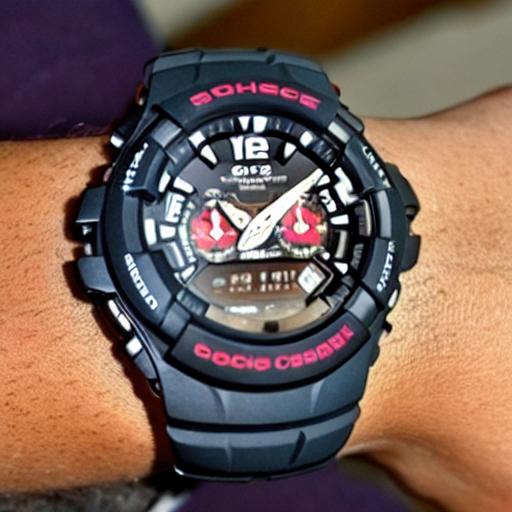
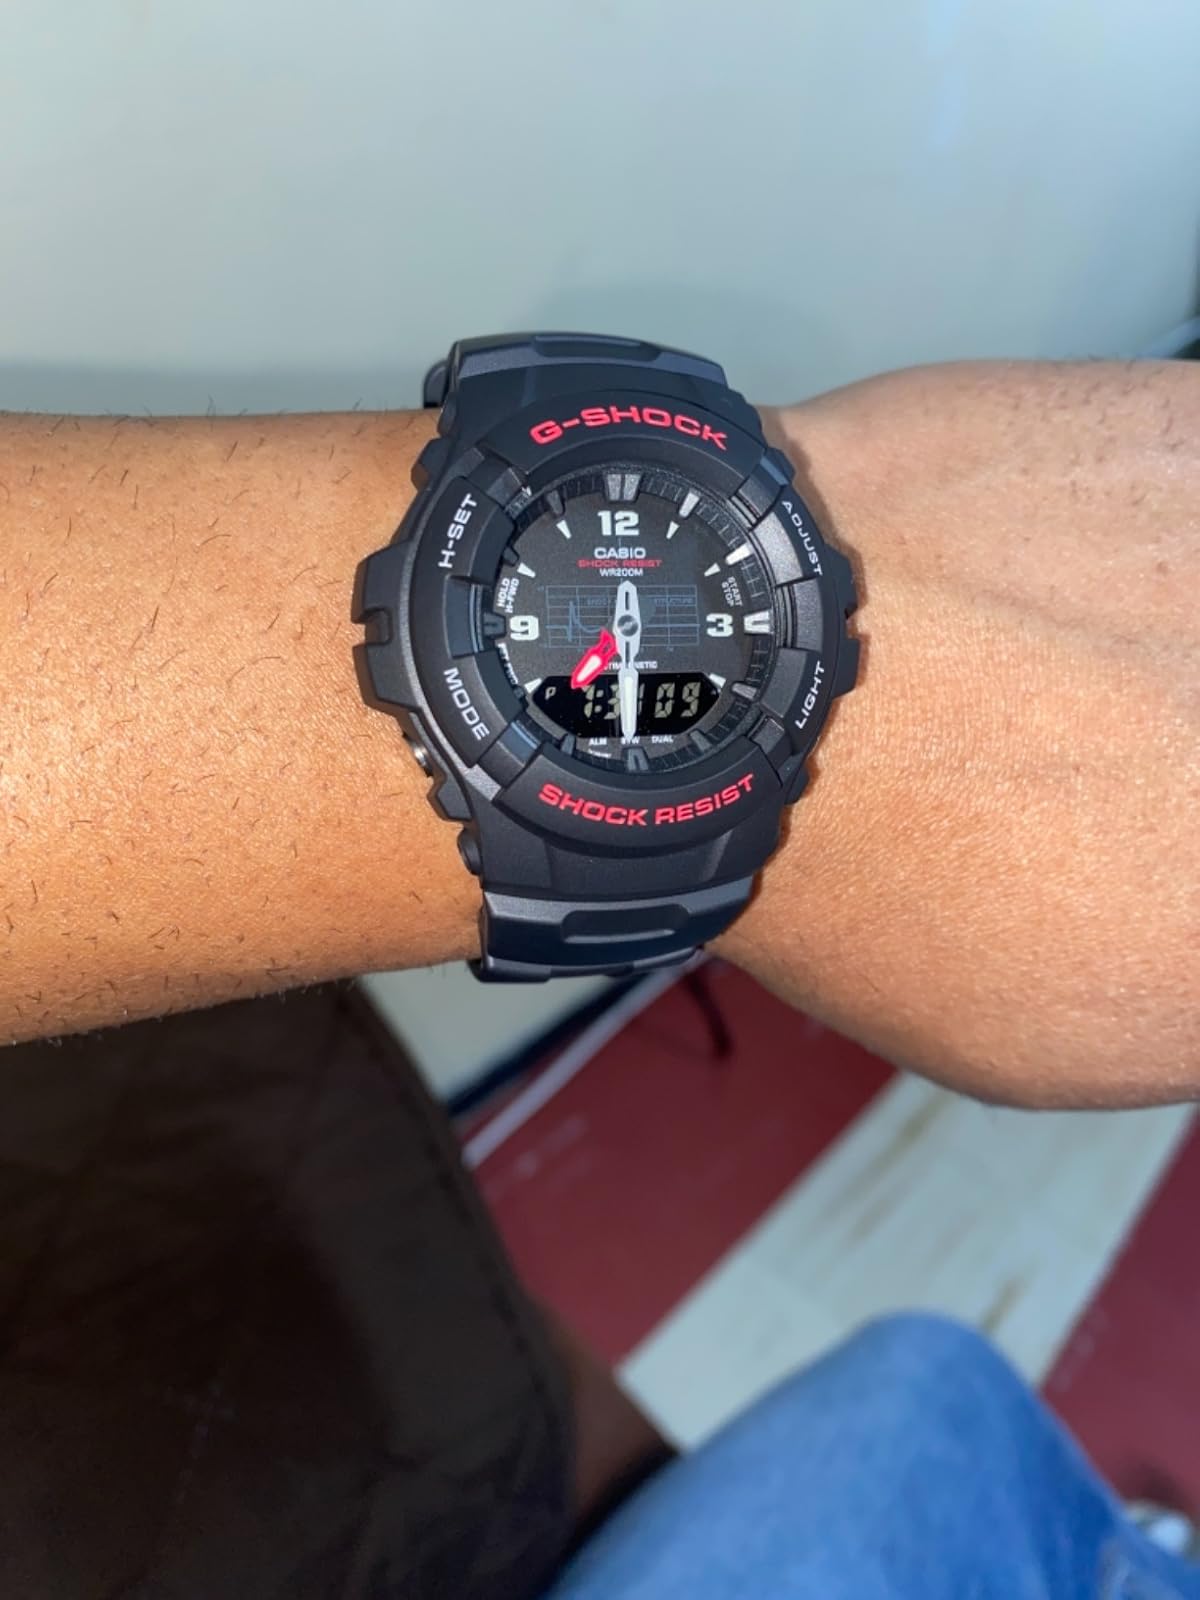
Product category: accessories_watch
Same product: no